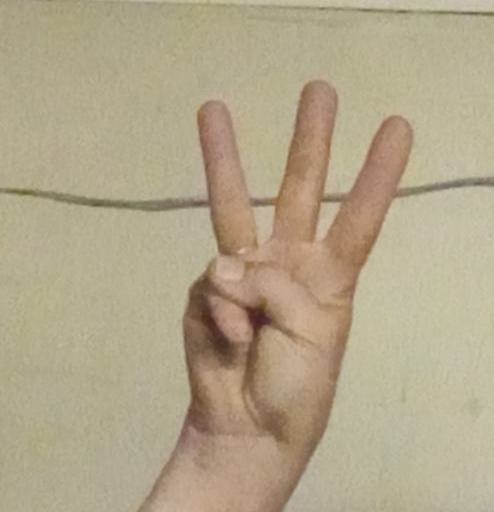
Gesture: three